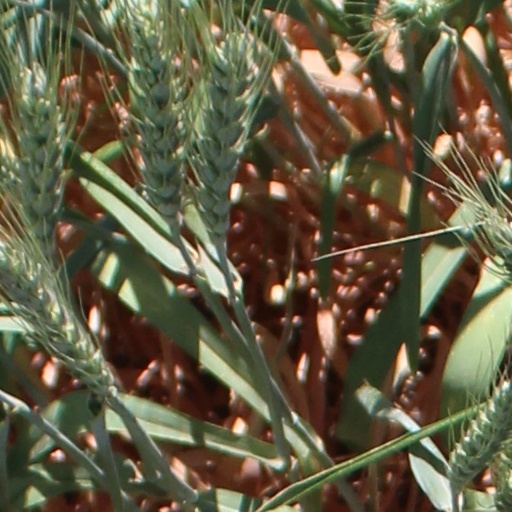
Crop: wheat